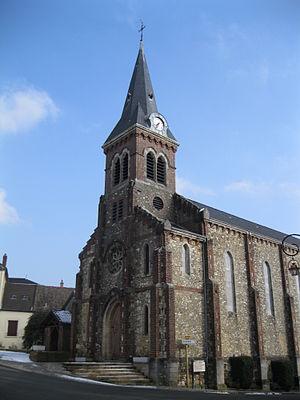
Façade ouest de l'église Saint-Nicolas de Monthelon, dans la Marne.